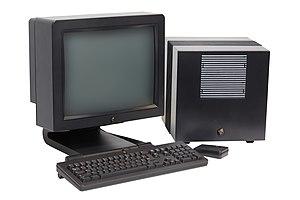
Le NeXT Cube est une station de travail haut de gamme, produite et vendue par NeXT de 1988 à 1993.